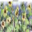
Label: sunflower